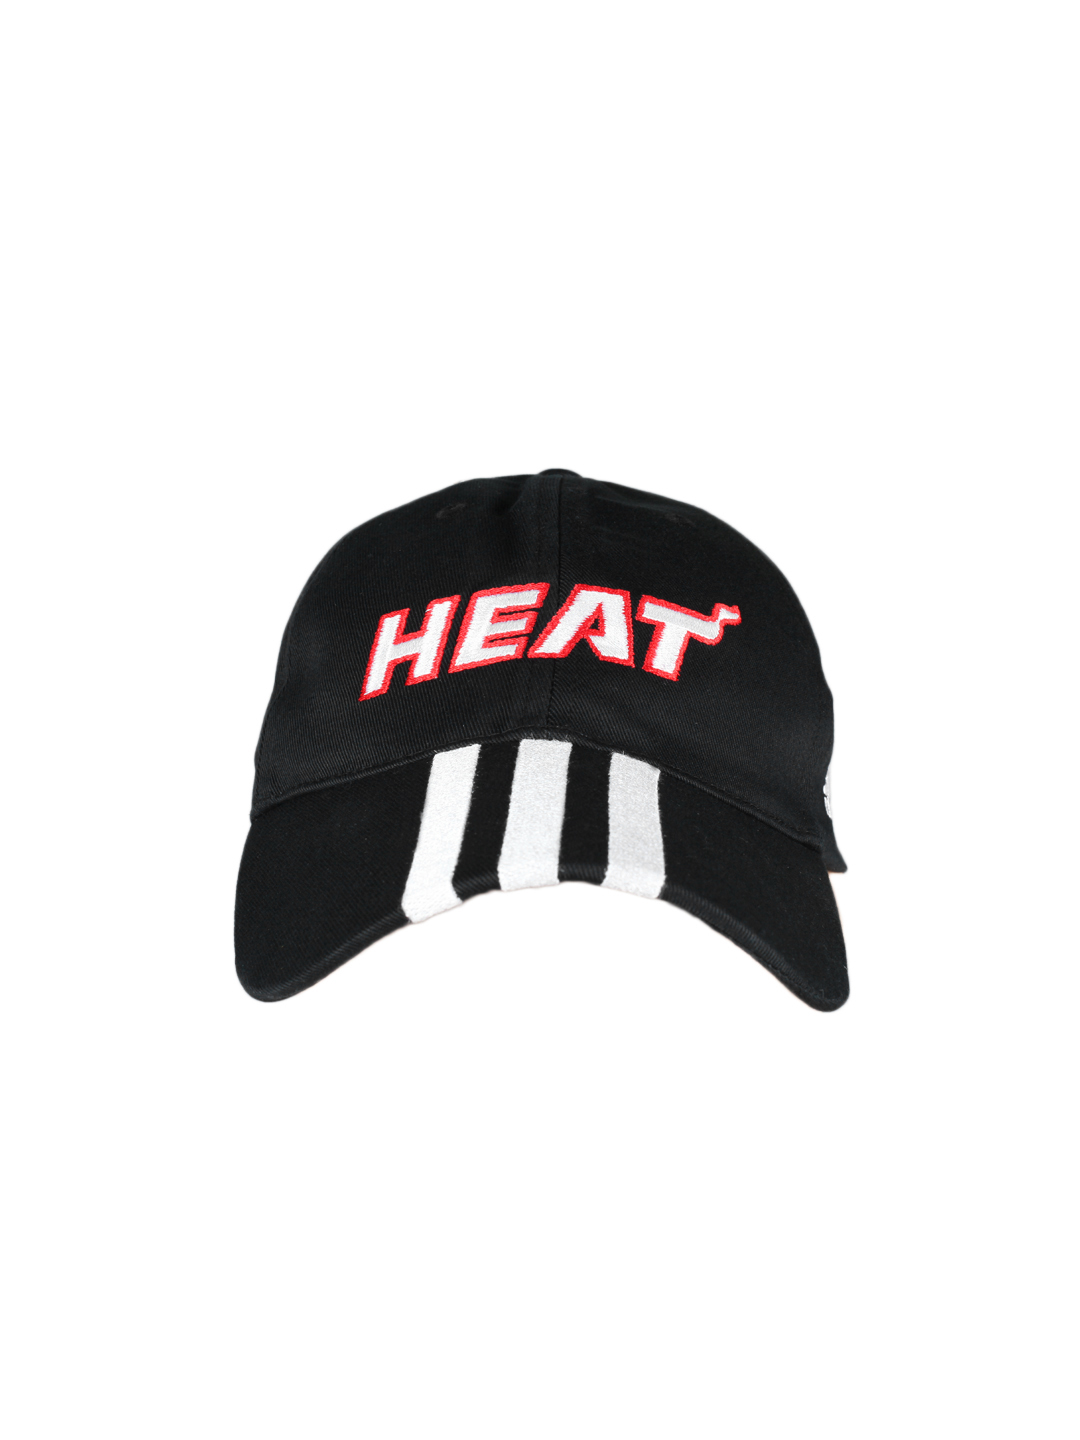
ADIDAS Unisex Black Cap
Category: Accessories / Headwear / Caps
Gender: Unisex
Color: Black
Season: Summer 2012
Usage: Casual